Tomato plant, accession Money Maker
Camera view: tilt-top (135 deg); turntable rotation: 210 degrees
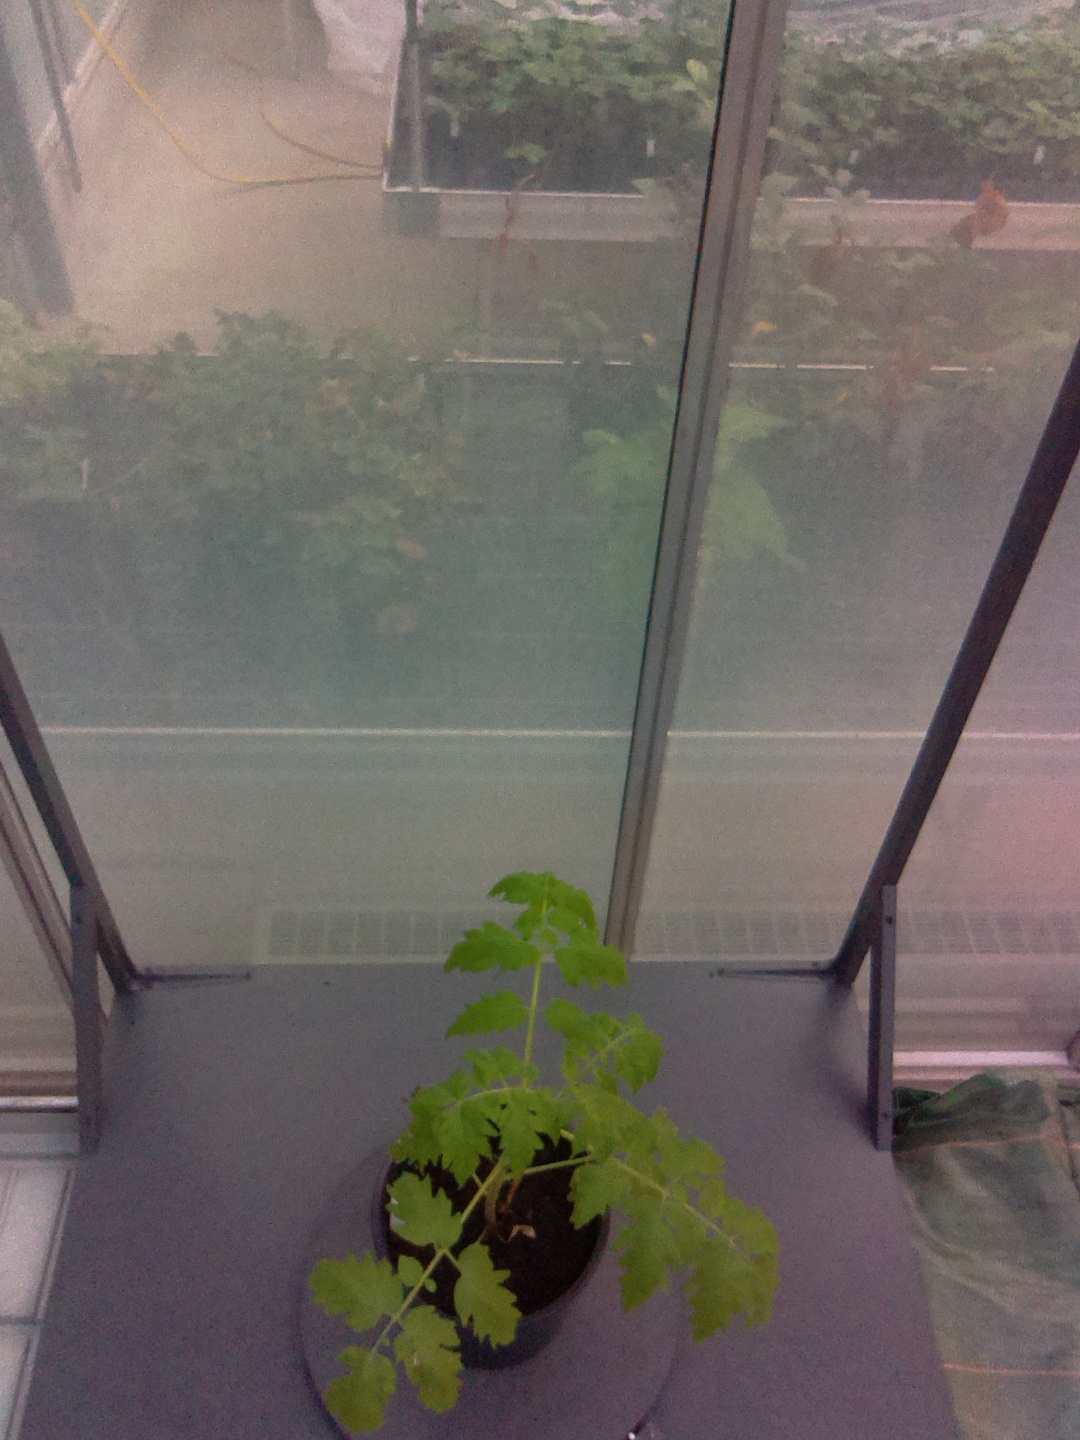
BBCH growth stage 13: 6 of true leaves visible